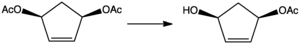
La désymétrisation en stéréochimie est la modification d'une molécule qui se traduit par la perte d'un ou plusieurs éléments de symétrie, comme celles qui donnent lieu à l'apparition de chiralité, comme dans la conversion d'une entité moléculaire prochirale en une chirale.